Panakkaari

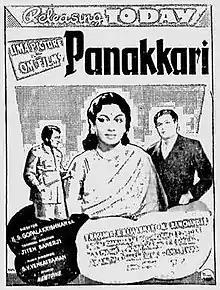
Theatrical release poster

Panakkari is a 1953 Indian Tamil-language drama film directed by K. S. Gopalakrishnan. Starring T. R. Rajakumari, M. G. Ramachandran and V. Nagayya, it is an adaptation of the 1877 novel "Anna Karenina" by Russian writer Leo Tolstoy.